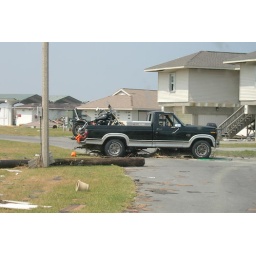
This truck was parked under a house and was pushed out by the tida surge